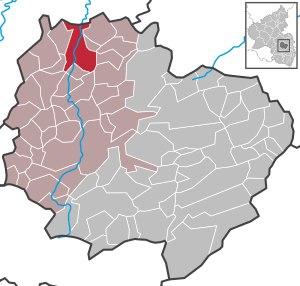
Alsenz est une municipalité allemande située dans le land de Rhénanie-Palatinat et l'arrondissement du Mont-Tonnerre.